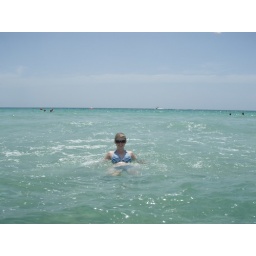
Kara swimming in the water at South Beach